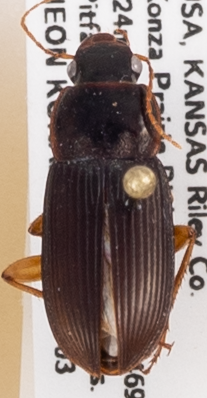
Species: Harpalus pensylvanicus
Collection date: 2019-07-03
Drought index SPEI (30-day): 1.286
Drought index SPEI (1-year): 2.09
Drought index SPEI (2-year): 0.54